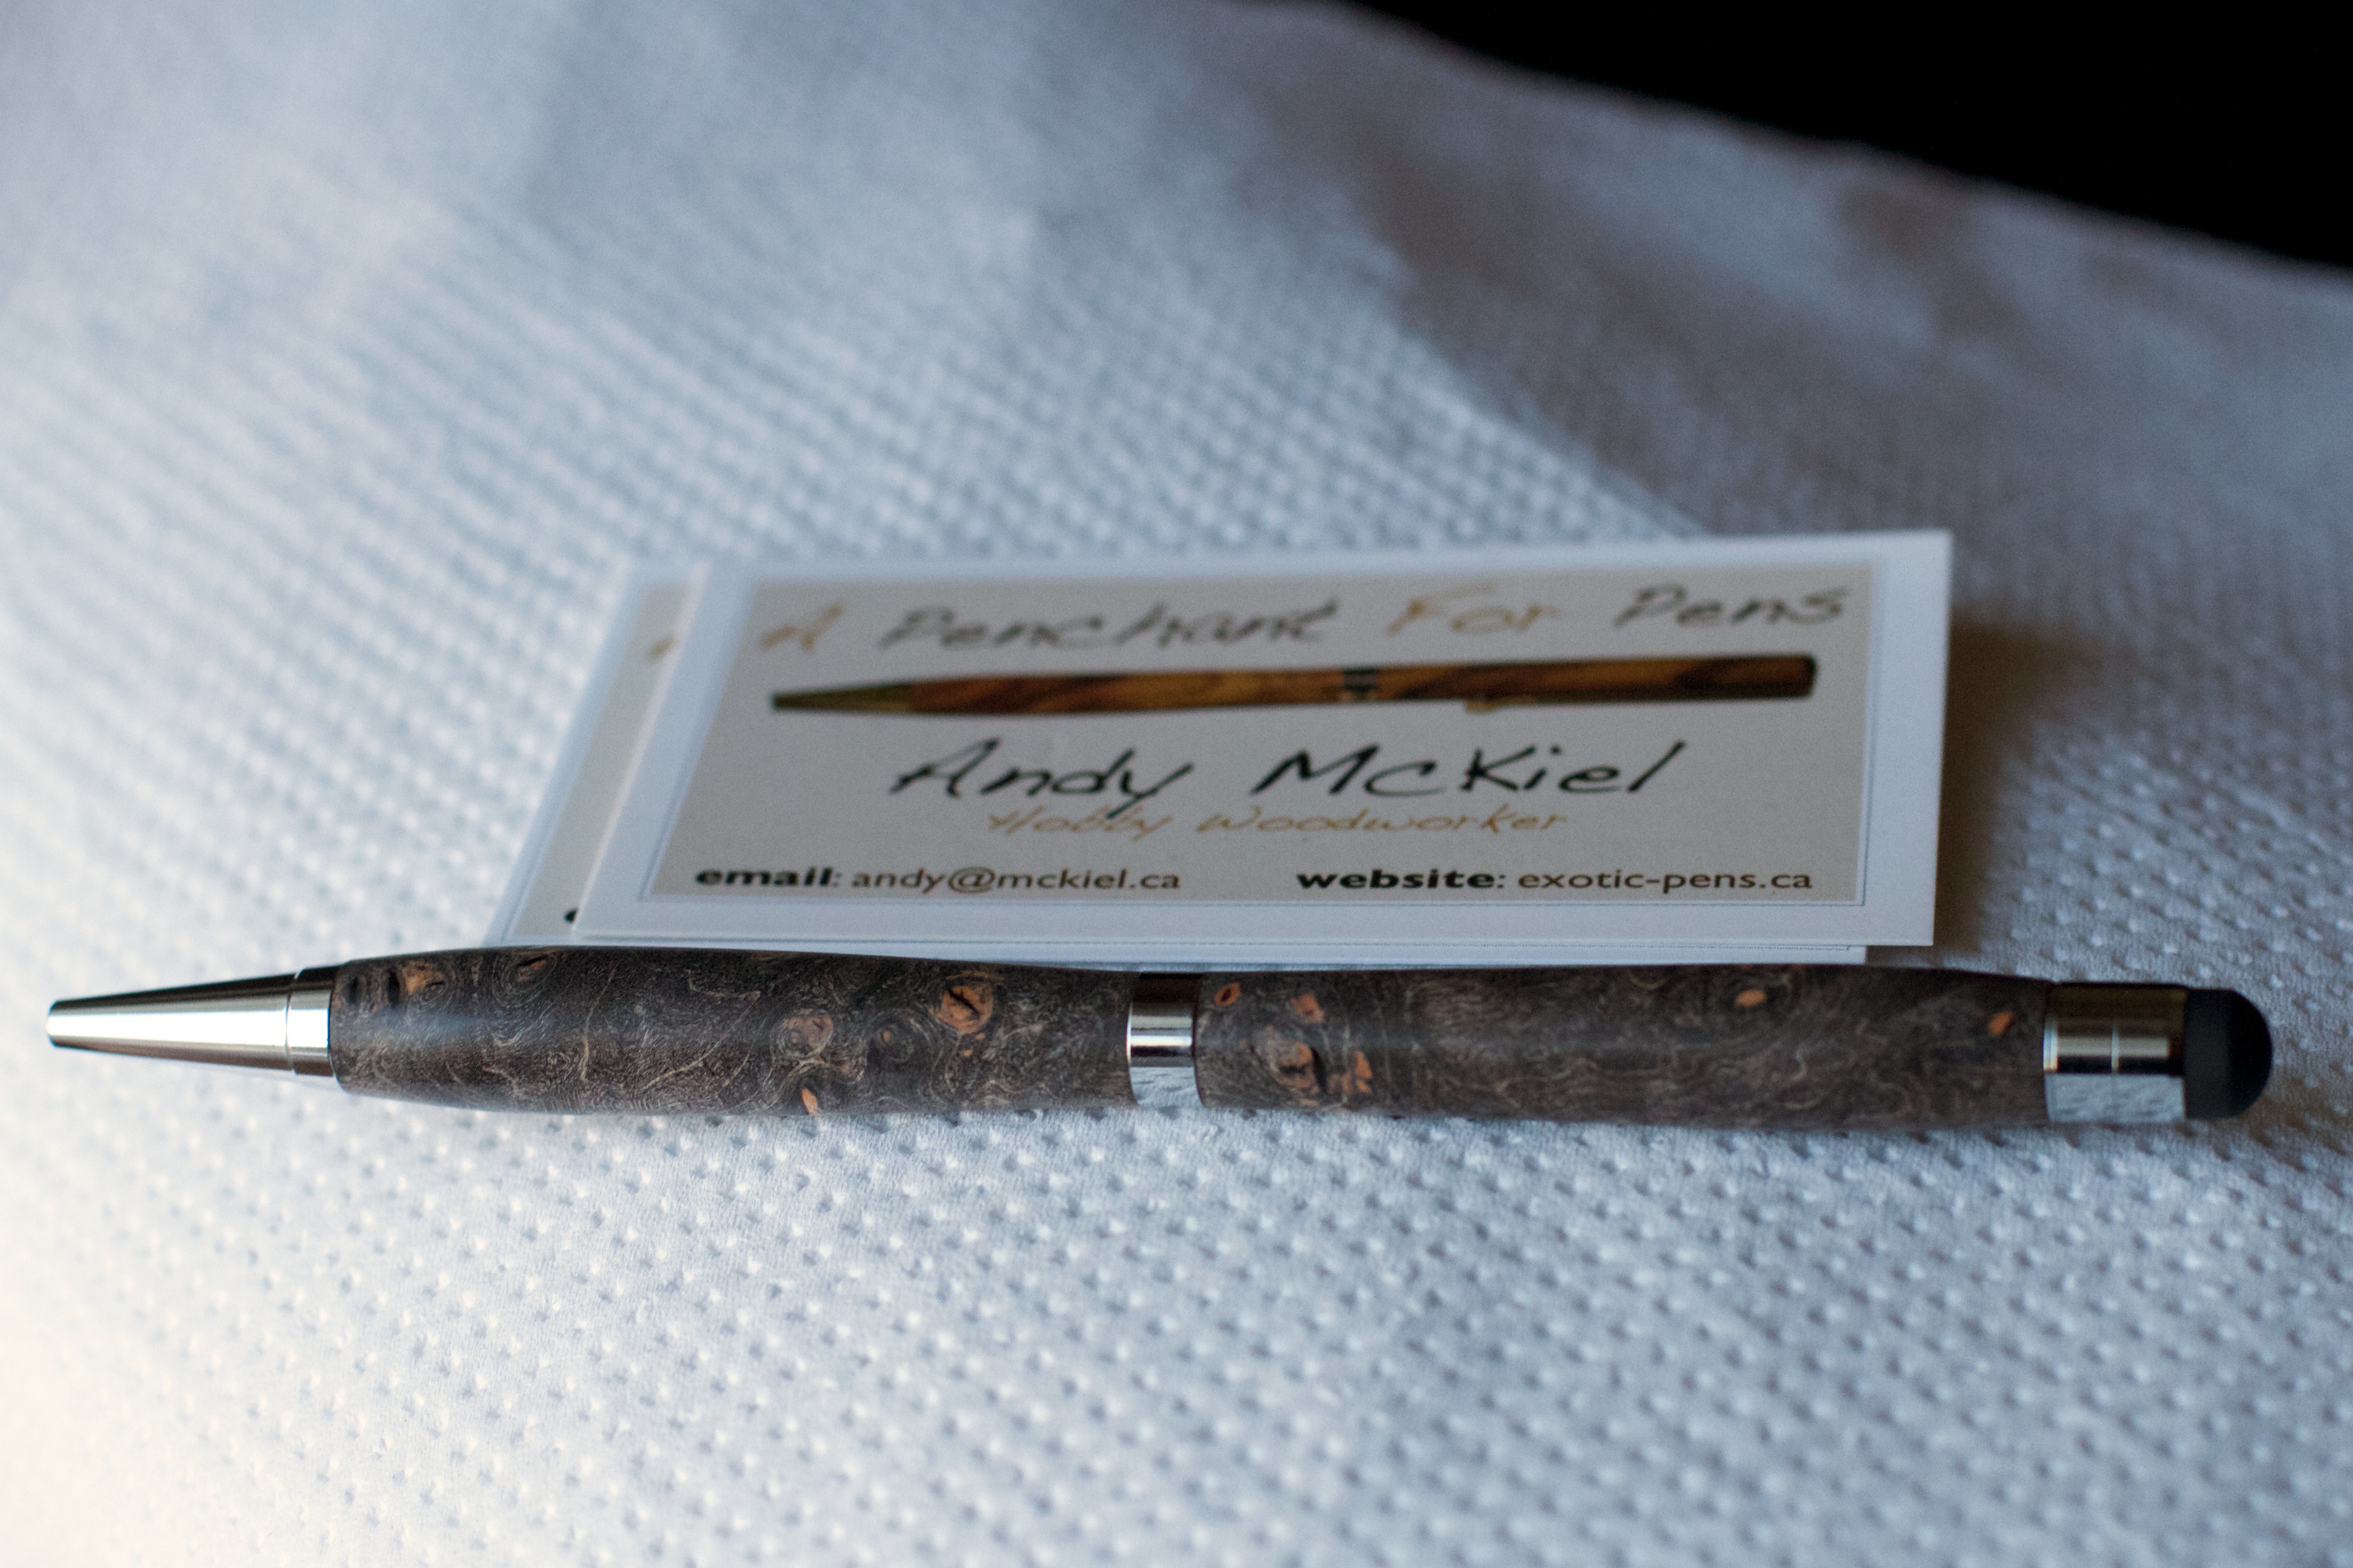
writing, product, rtwgimli